Hércules CF

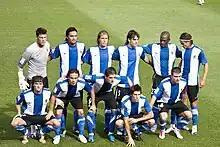
First starting lineup of the season 2010–11, its last in La Liga, against Athletic Bilbao.

The 2009–10 campaign saw Hércules promoted back into the top flight after 14 years in dramatic fashion: losing 0–1 at half-time at Rayo Vallecano, the team fought back to win 2–1 in the penultimate game of the season and leap frogged Real Betis into third place. In the last round, a 2–0 away win against relegation-threatened Real Unión guaranteed promotion, with the 4–0 win of Betis over Levante eventually counting for nothing (all three teams – Levante, Hércules and Betis – ended equal on points).